Phillip Diehl

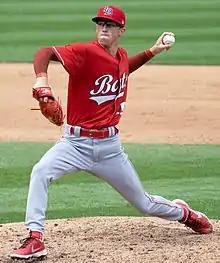
Diehl with the Louisville Bats in 2022

Phillip Stewart Diehl (born July 16, 1994) is an American professional baseball pitcher for the Lancaster Stormers of the Atlantic League of Professional Baseball. He has previously played in Major League Baseball (MLB) for the Colorado Rockies and Cincinnati Reds.